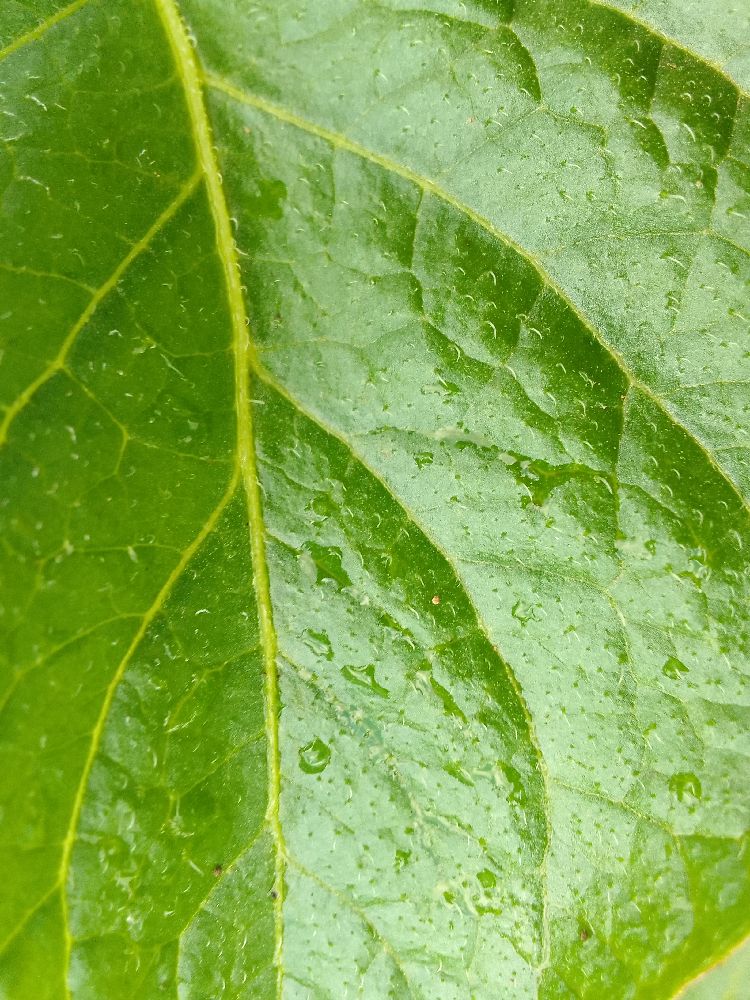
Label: Healthy